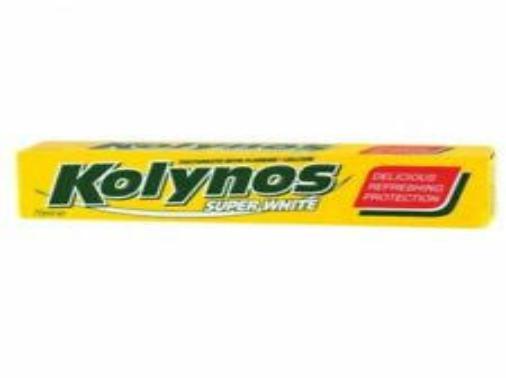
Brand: Kolynos
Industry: Necessities